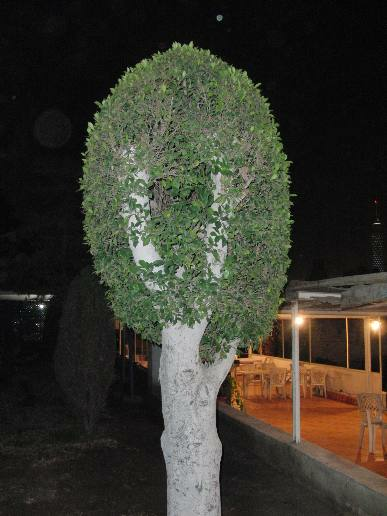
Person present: No